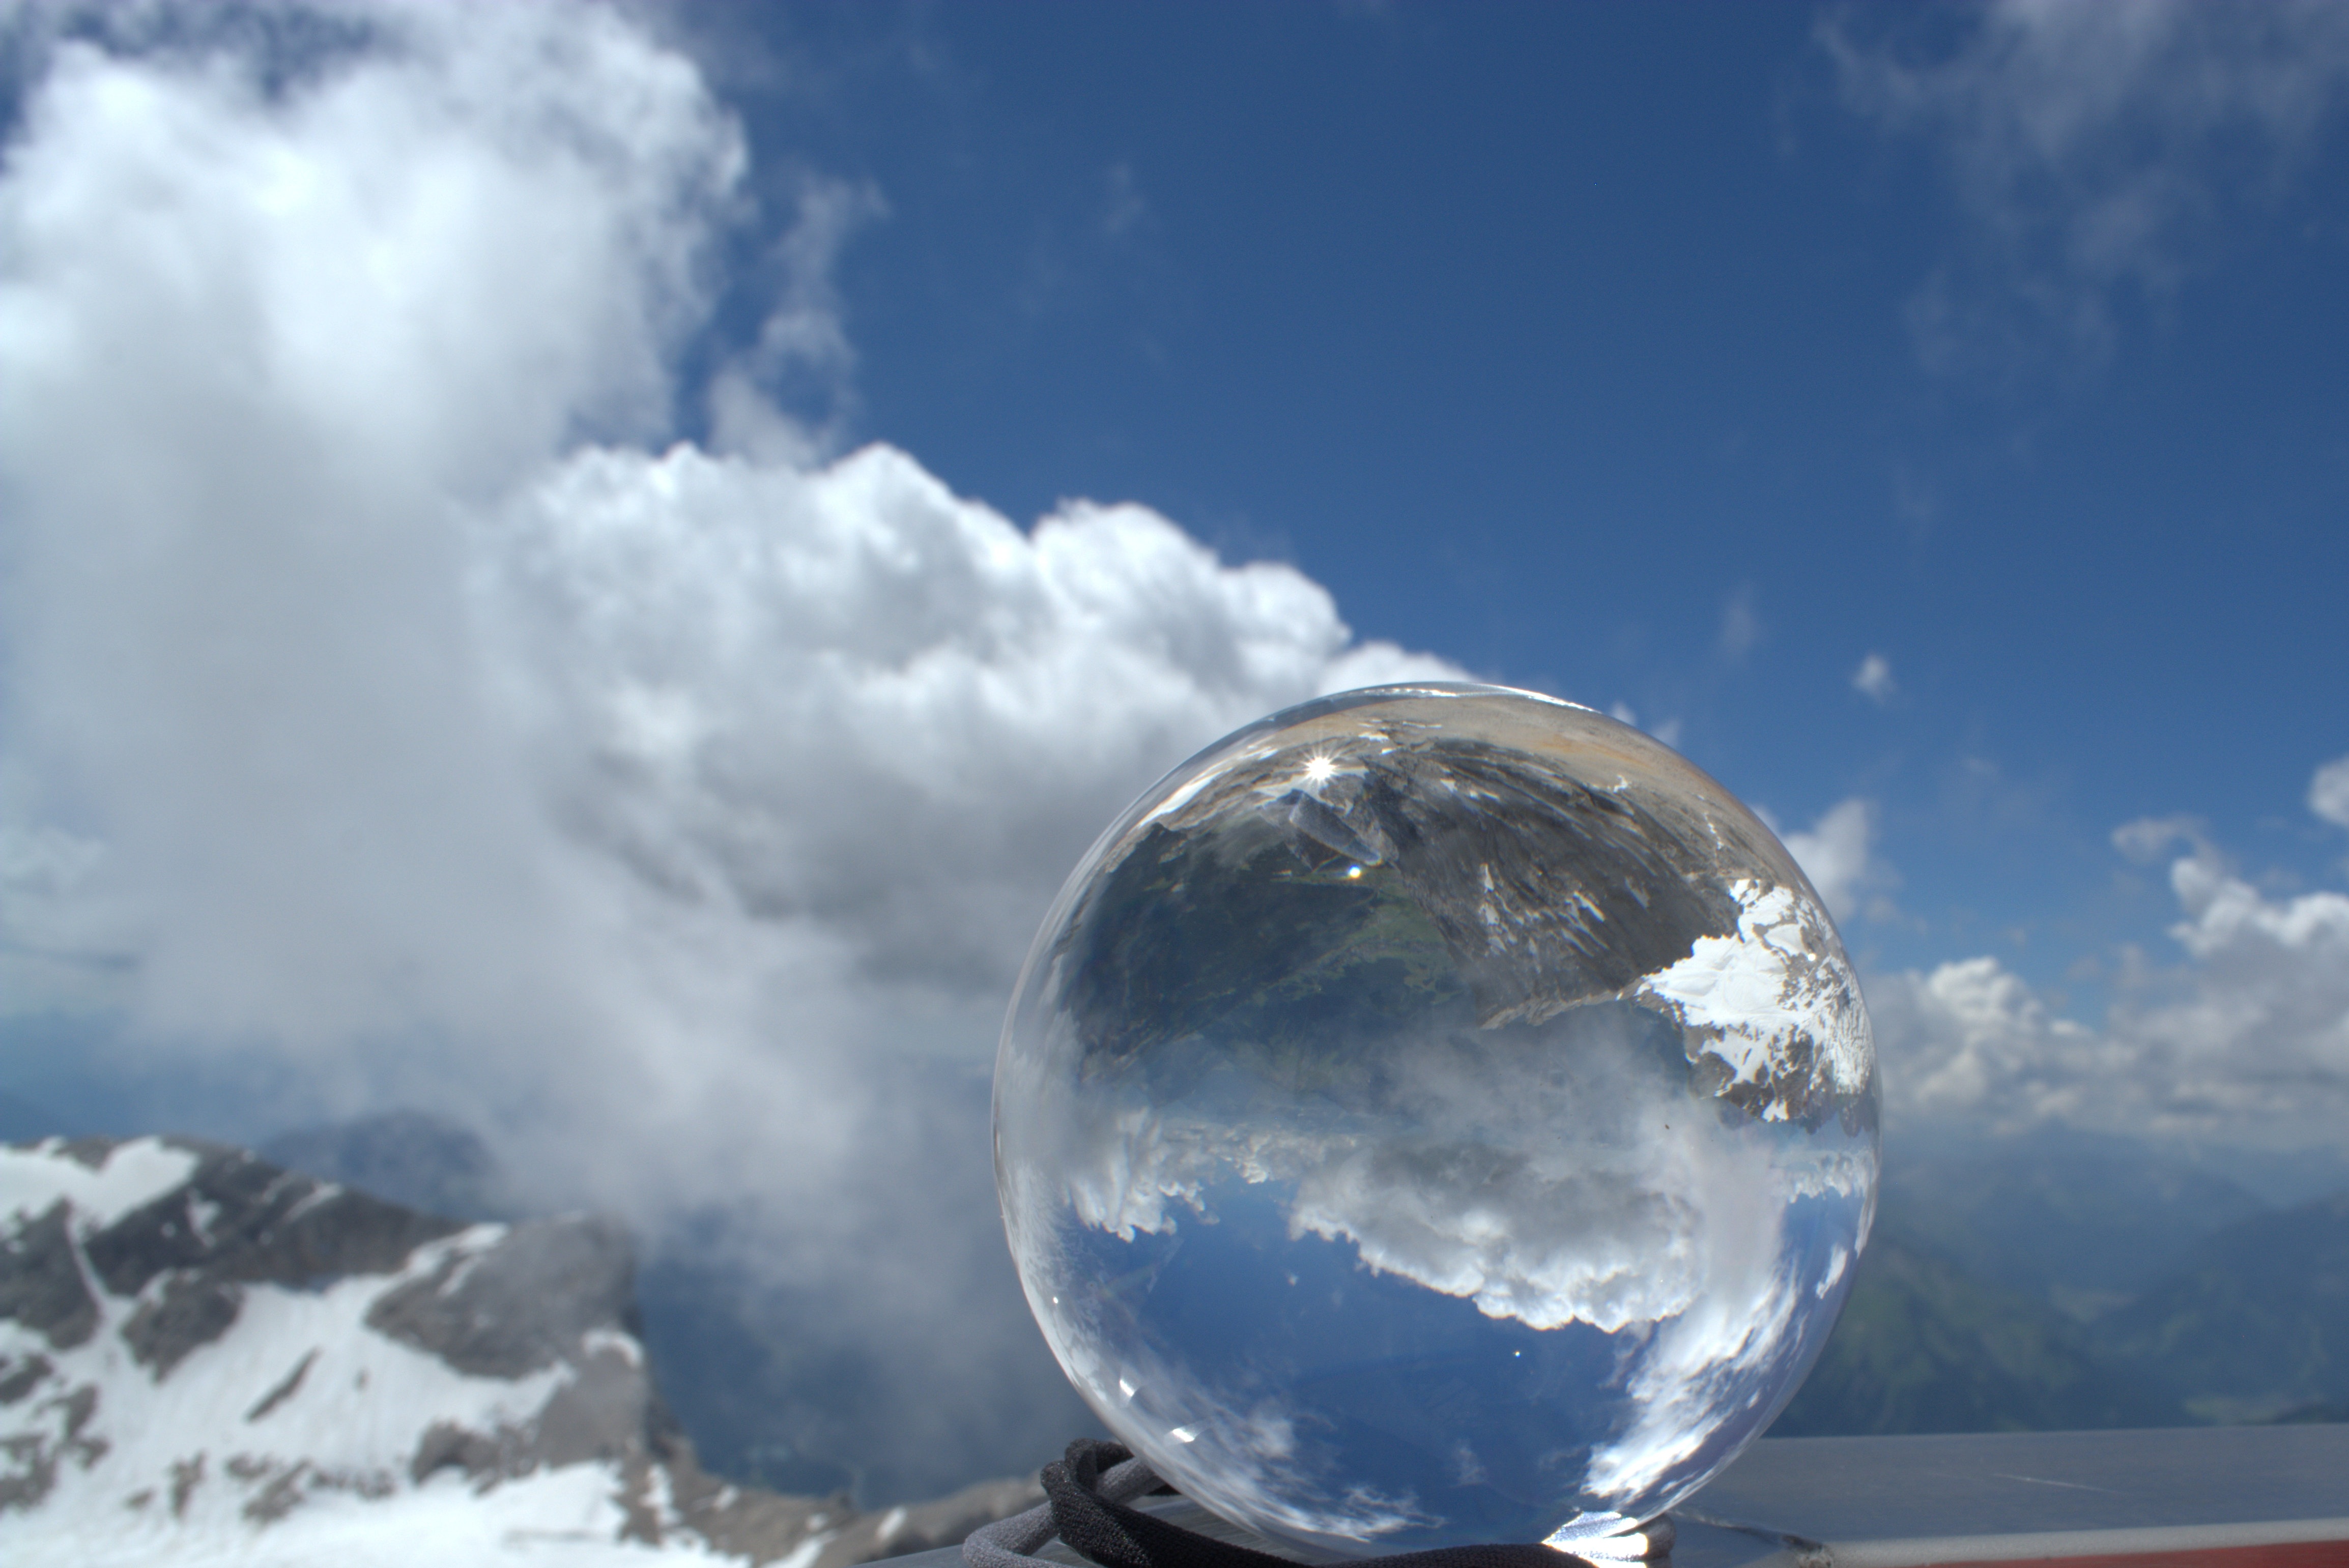
snow, cloud, sky, sunlight, glass, atmosphere, reflection, weather, blue, transparent, clouds, earth, mountains, ball, mirrored, glass ball, mirroring, about, globe image, ball photo, atmosphere of earth